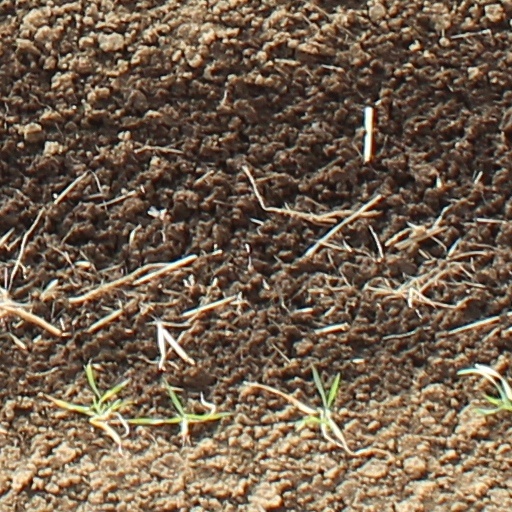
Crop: wheat